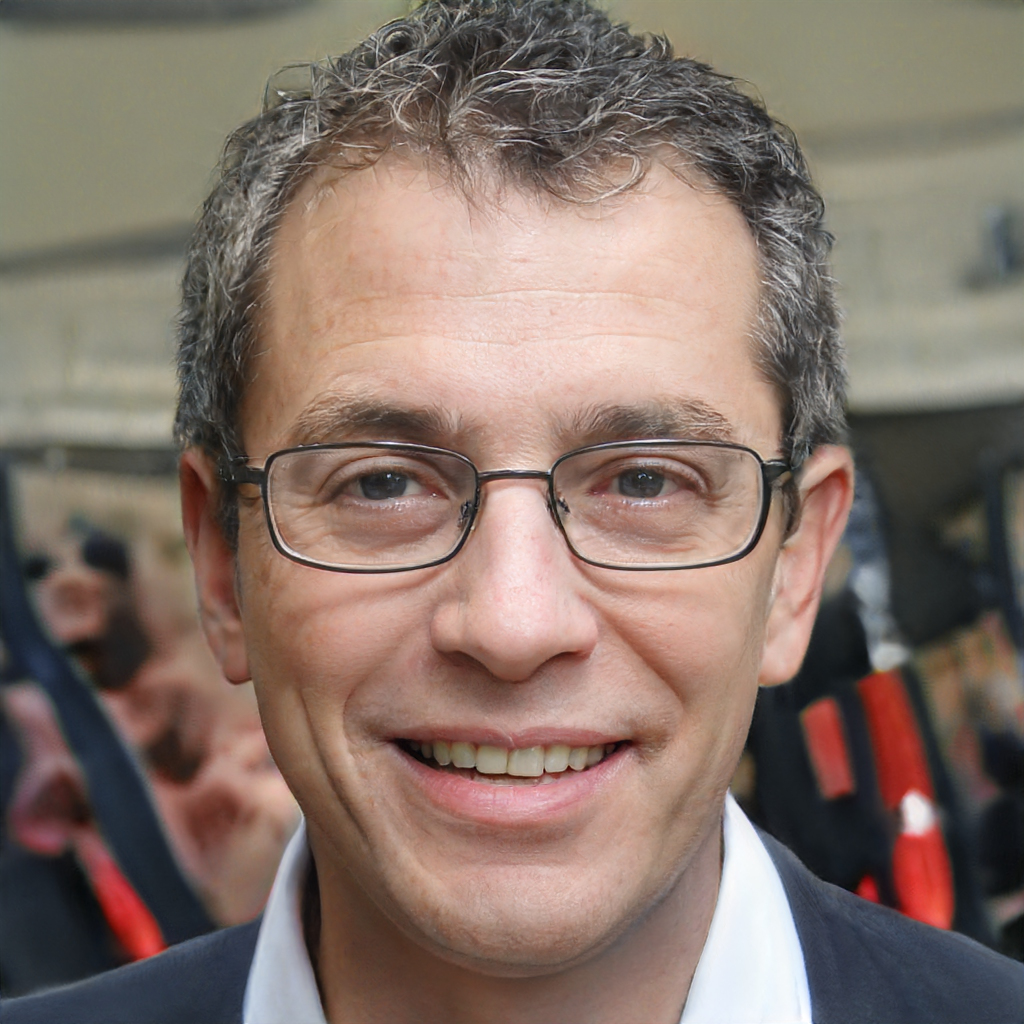
Portrait style: Real Portrait